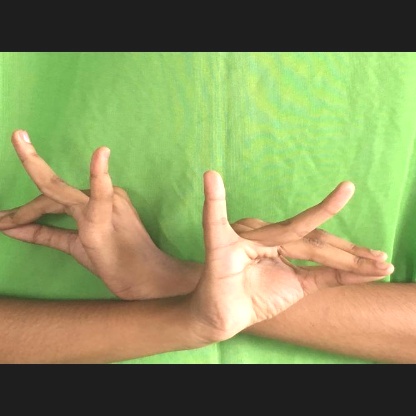
Mudra: Katakavardhana